Dojin-kai

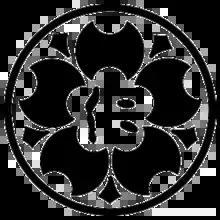
Daimon of Dojin-kai

The is a yakuza organization headquartered in Kurume, Fukuoka, on the Kyushu island of Japan, a designated yakuza syndicate, with approximately 310 members.As well as being known as a militant yakuza organization, the Dojin-kai has also been known as a "de facto" drug cartel, as its activities have allegedly included large-scale drug trafficking, specifically methamphetamine trafficking, which is traditionally shunned in the yakuza world.